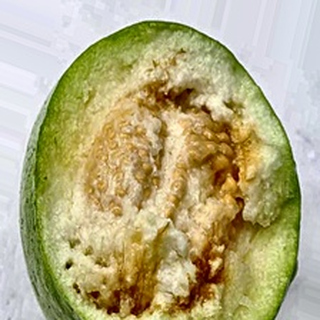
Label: guava_fruit_fly